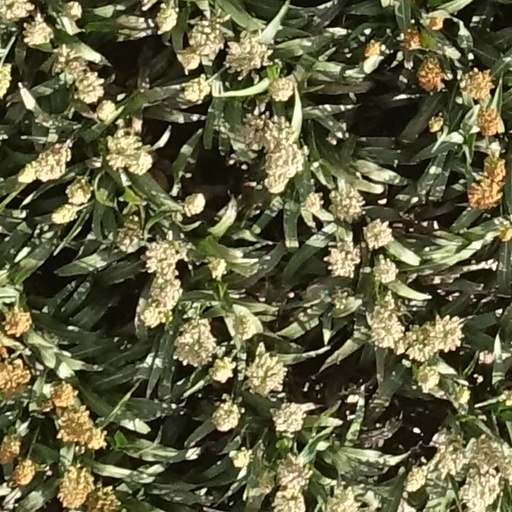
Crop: sorghum